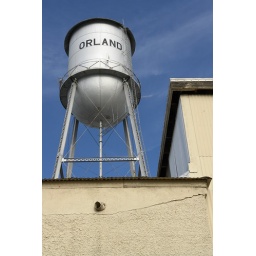
the water tower in Orland, CA